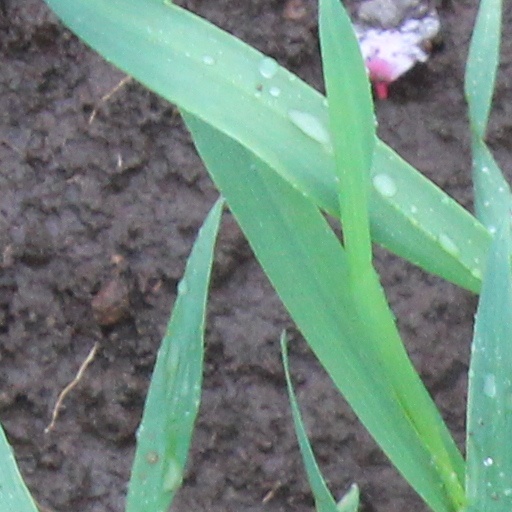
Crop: wheat